Canal du Segond

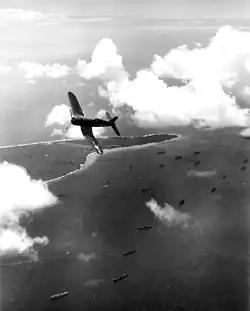
F4U Corsair over Segond Channel, March 1944

The channel was the location of the United States Navy's Naval Advance Base Espiritu Santo during World War II. The channel was a major anchorage for vessels during the war.